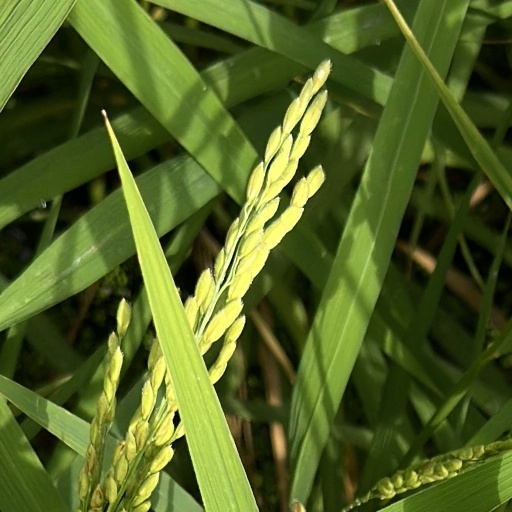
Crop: rice